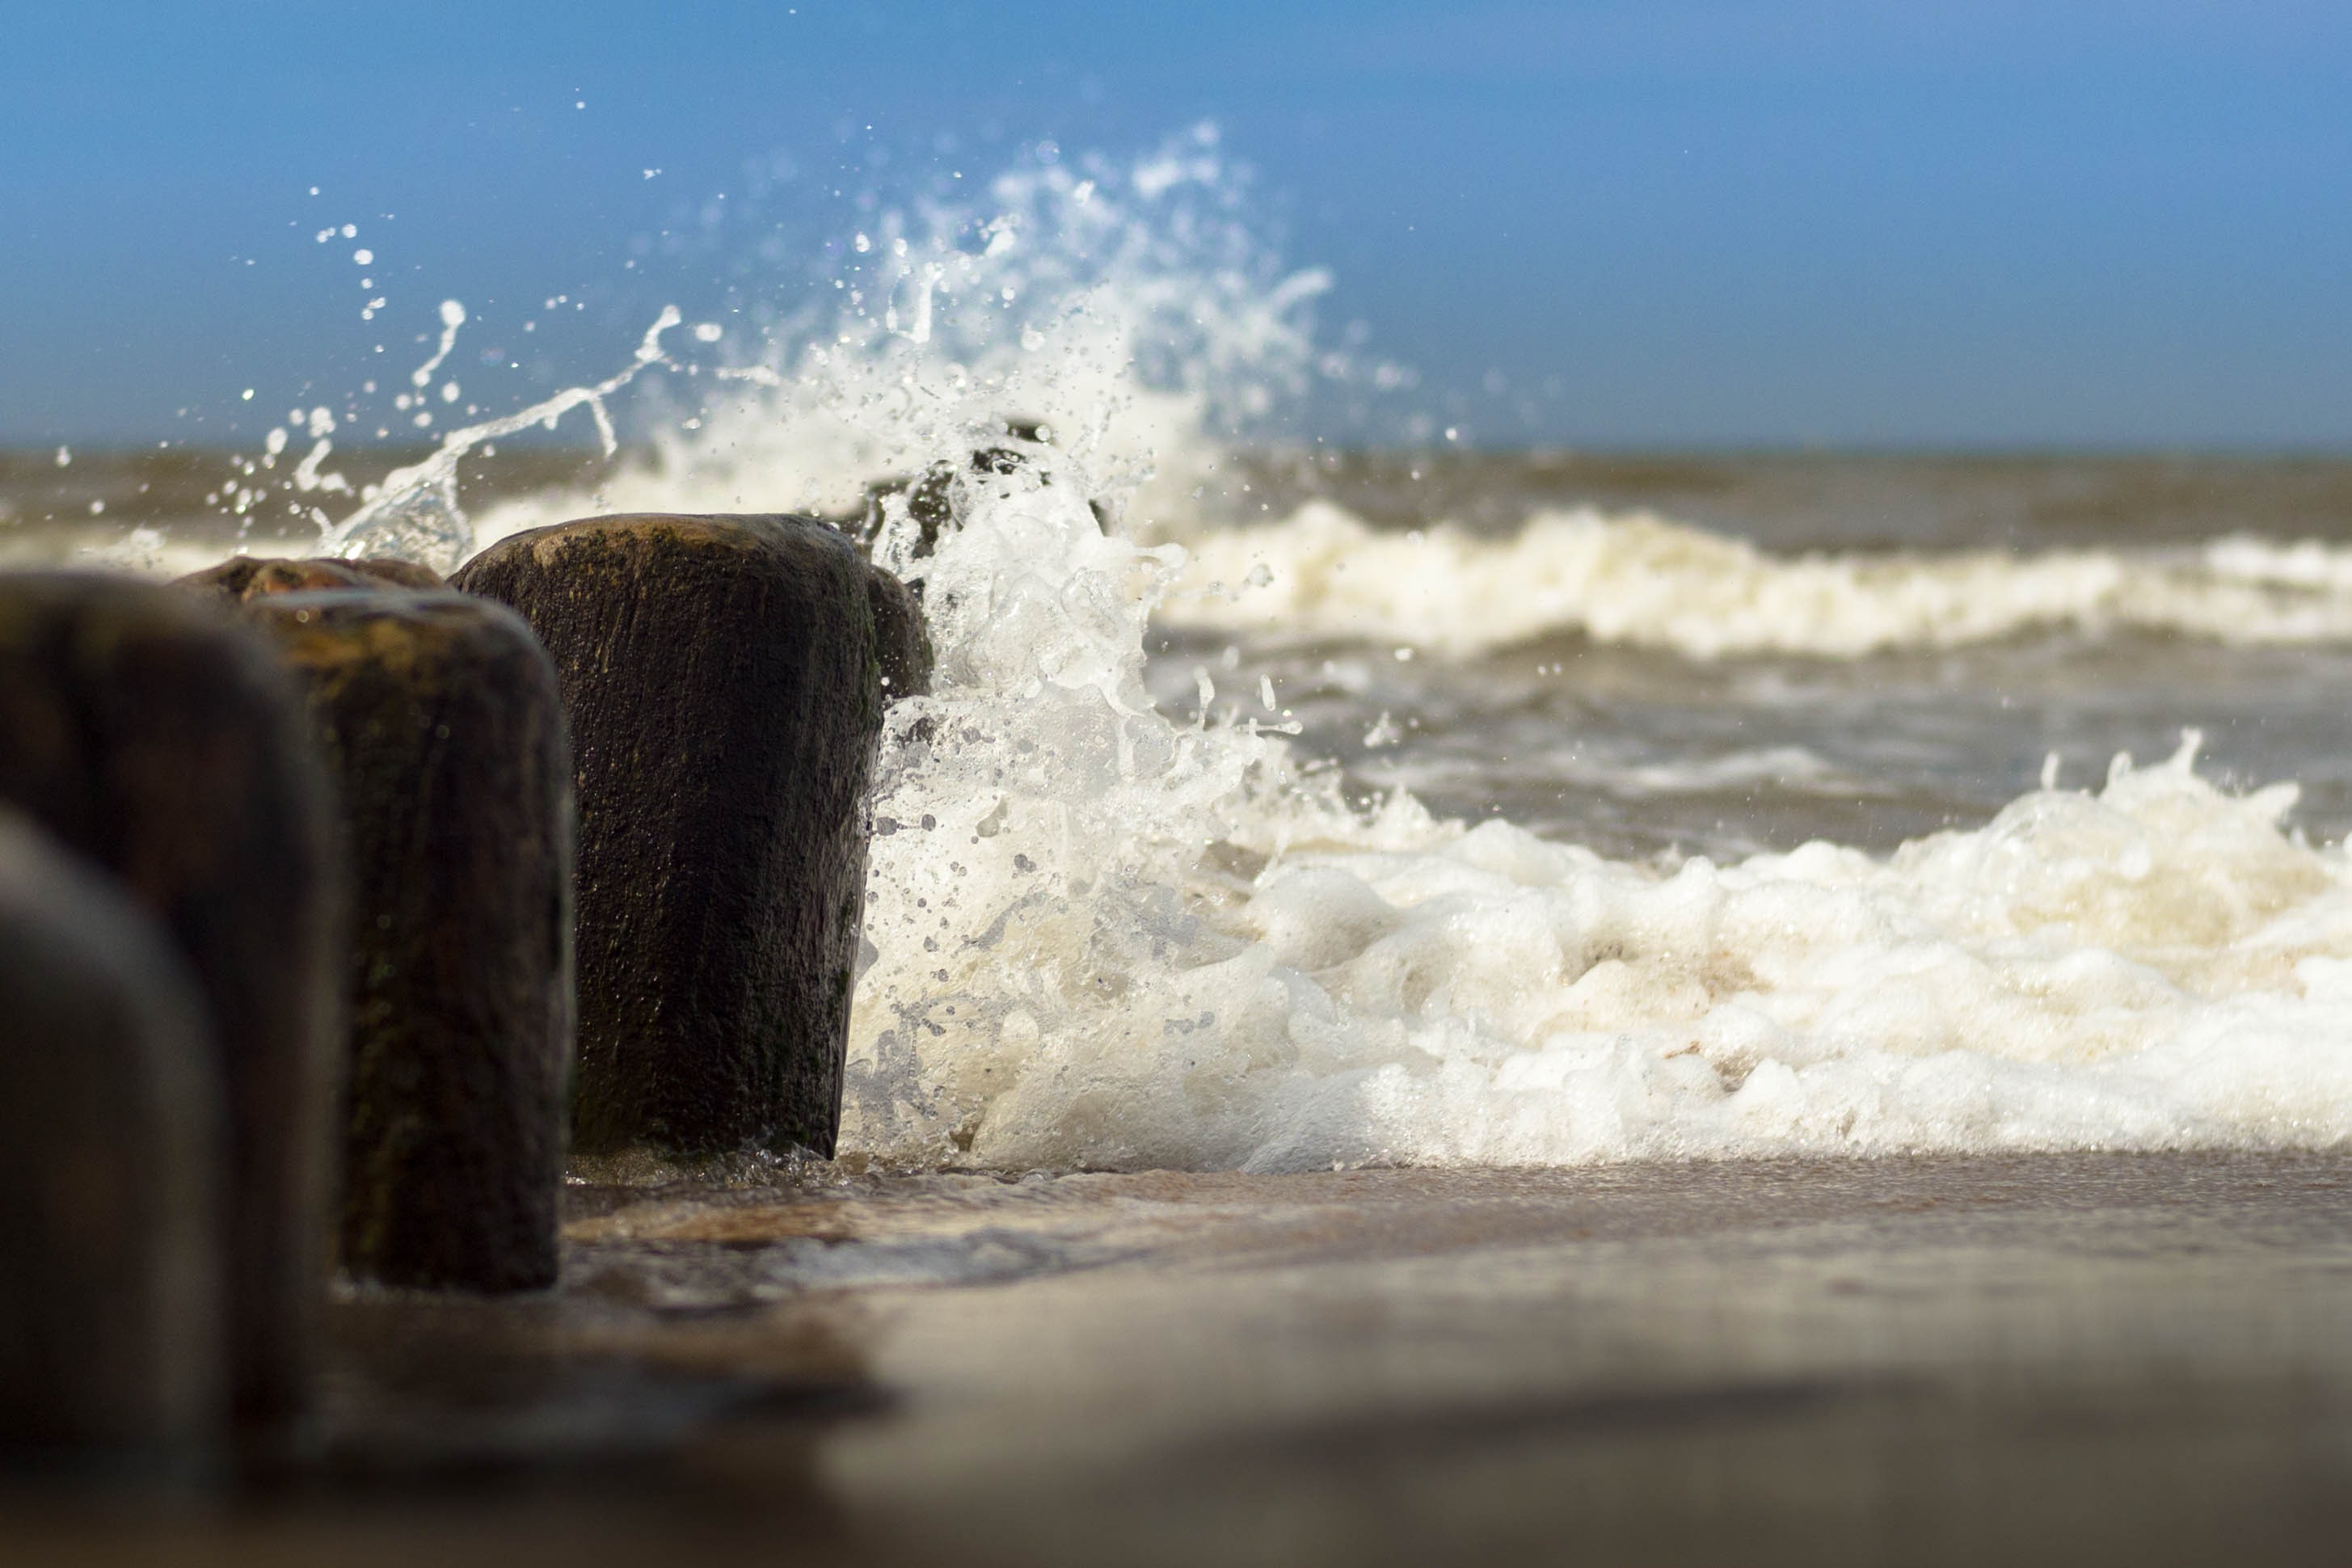
beach, sea, coast, water, nature, sand, rock, ocean, sunlight, morning, shore, wave, blue, material, body of water, the baltic sea, the waves, spitting water, wind wave